Packard One-Twenty

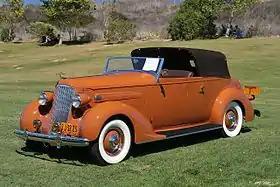
1936 Packard 120 Convertible Victoria by LeBaron

The Packard Twelfth Series One-Twenty is an automobile produced by the Packard Motor Car Company of Detroit, Michigan, from 1935 to 1937 and from 1939 through the 1941 model years. The One-Twenty model designation was derived from the wheelbase, and it was replaced by the Packard 200.